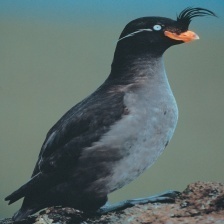
Species: CRESTED AUKLET
Scientific name: AETHIA CRISTATELLA